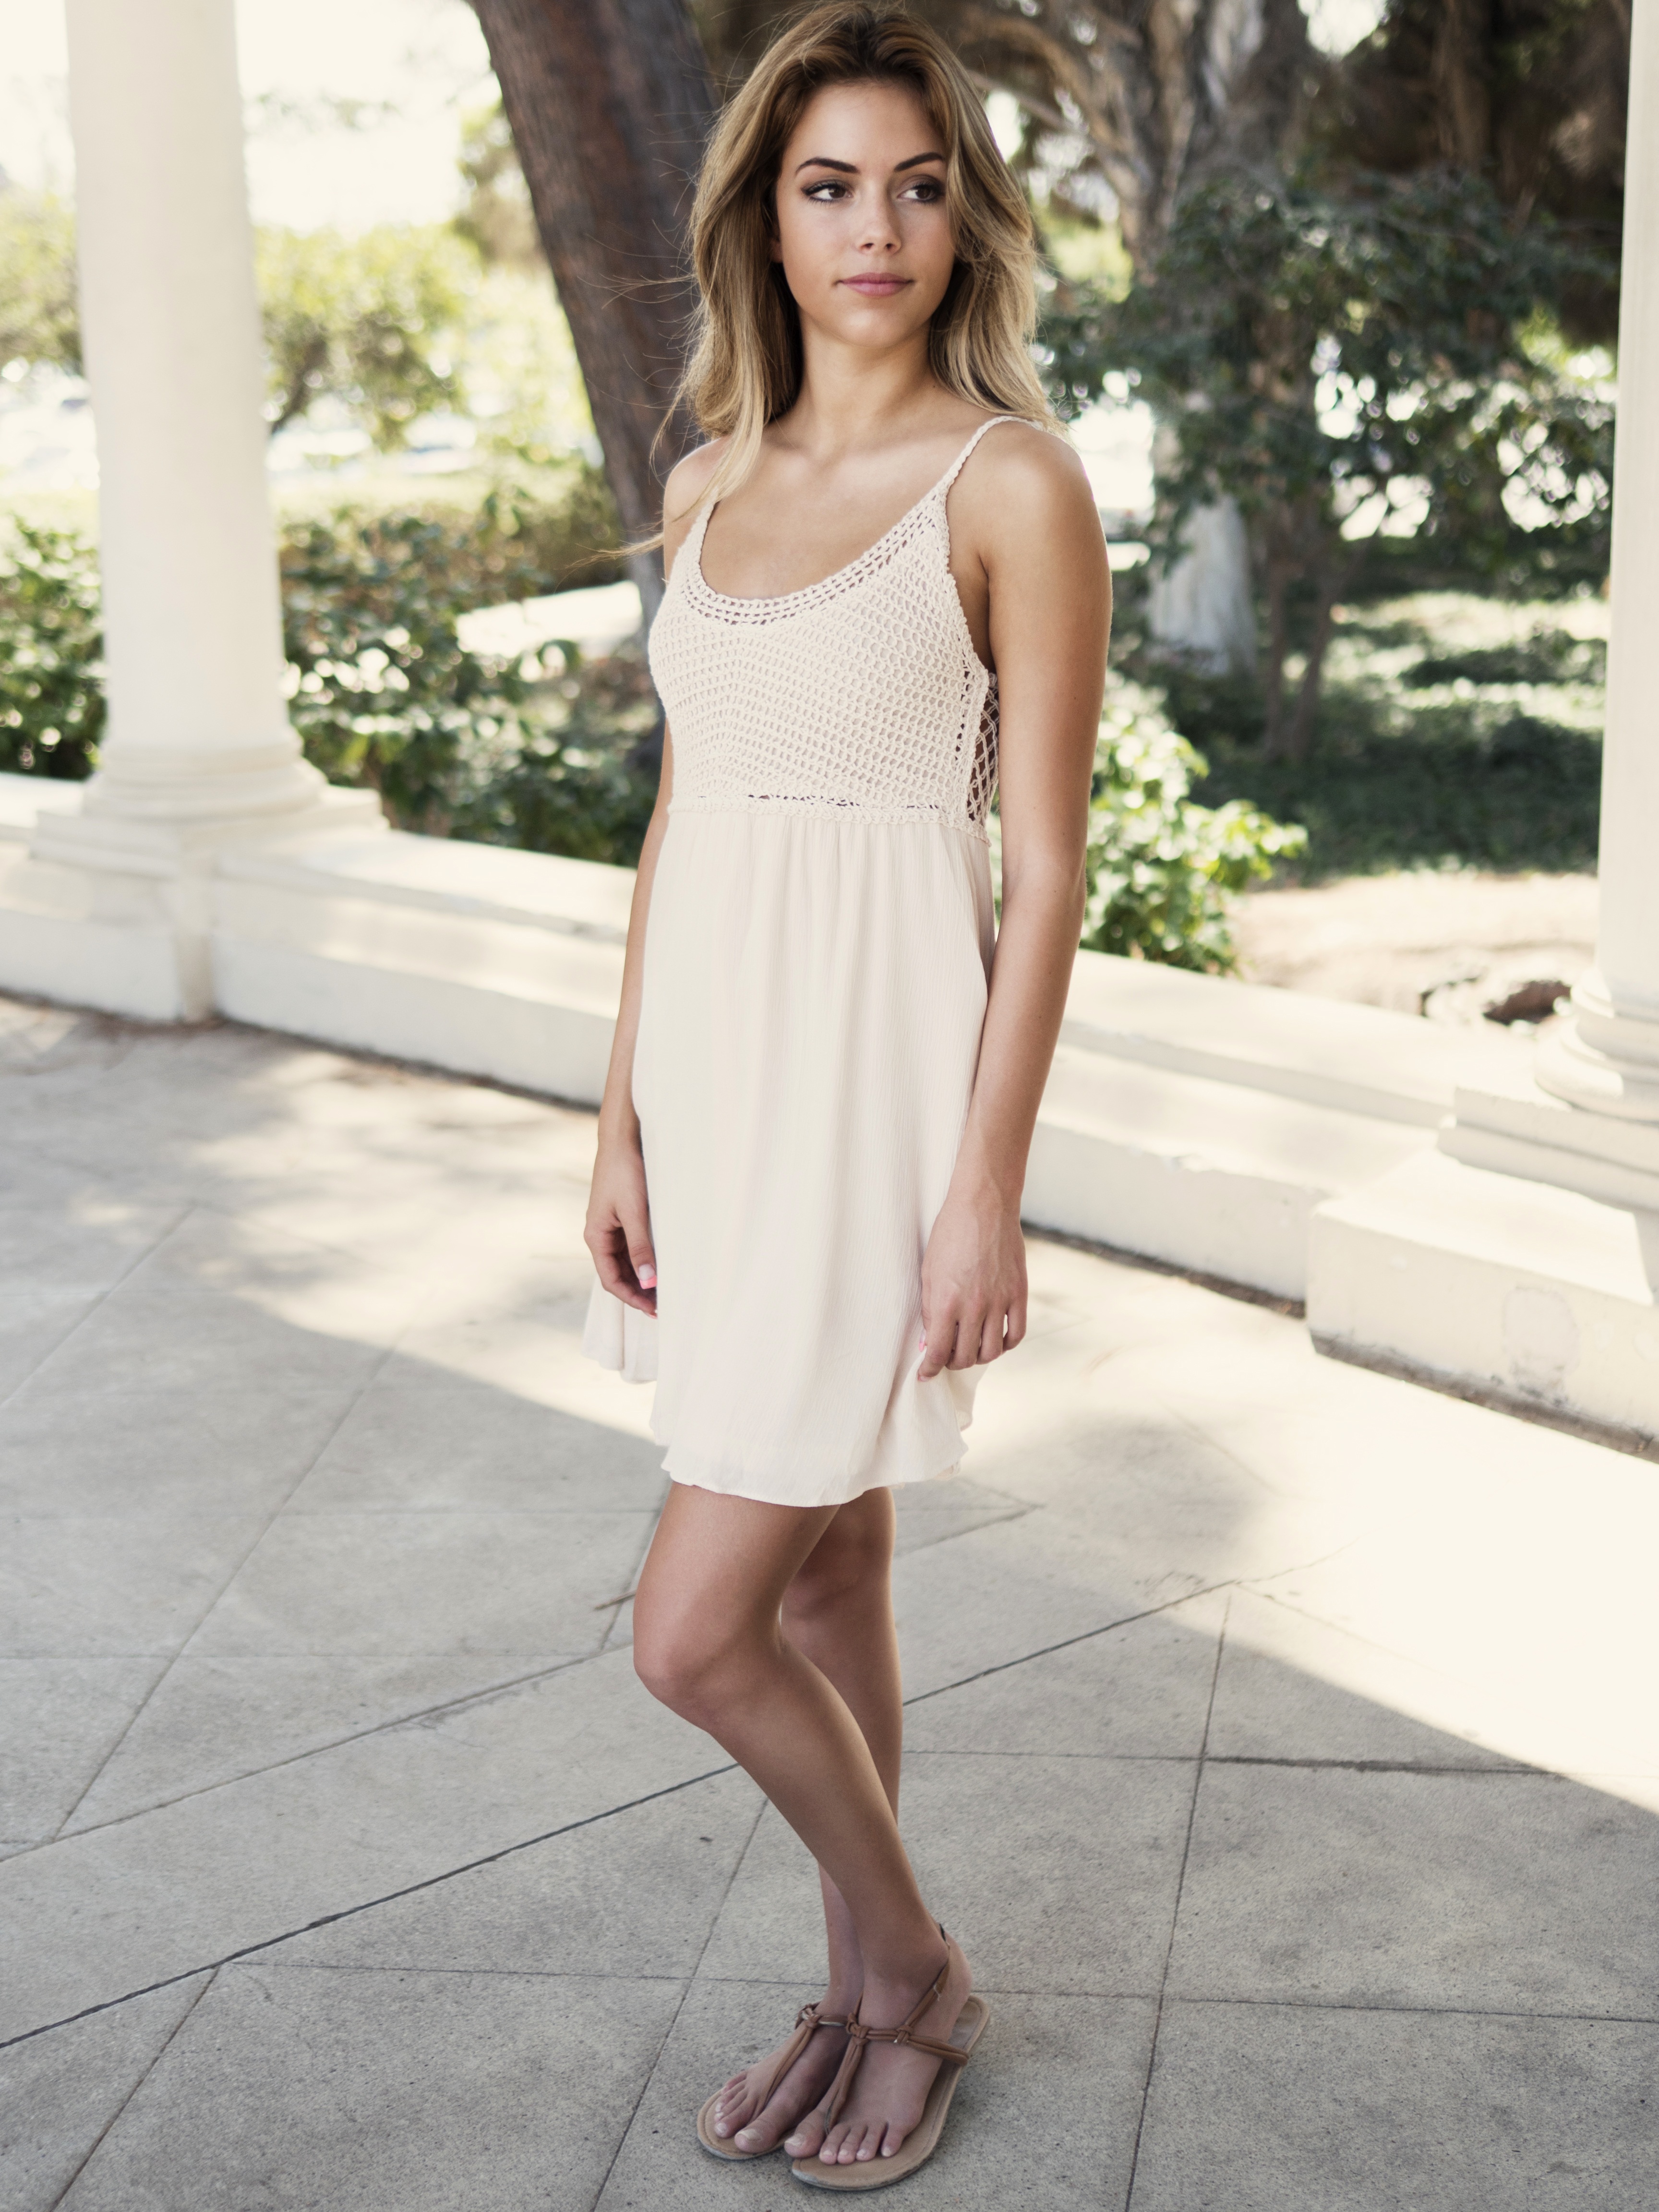
woman, white, alone, pattern, spring, fashion, clothing, wedding dress, blonde, white dress, posing, dress, beautiful, gown, emotion, bridesmaid, sleeve, photo shoot, long wavy hair, distant look, supermodel, bridal clothing, cocktail dress